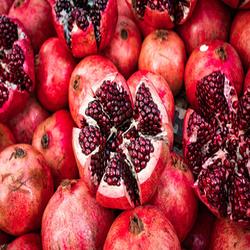
Label: Pomegranate